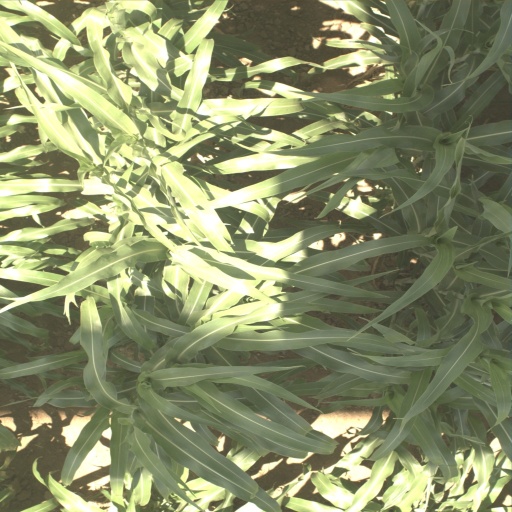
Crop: sorghum